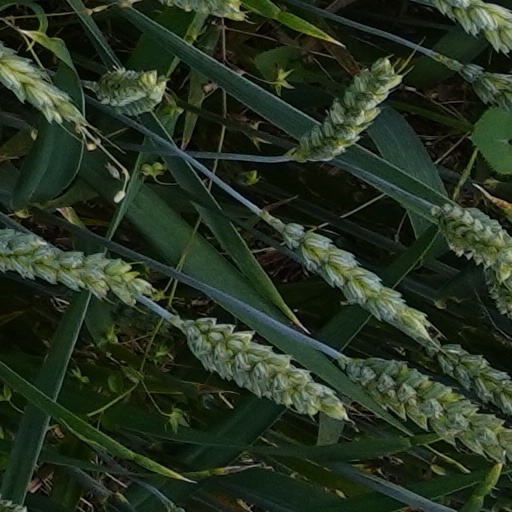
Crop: wheat